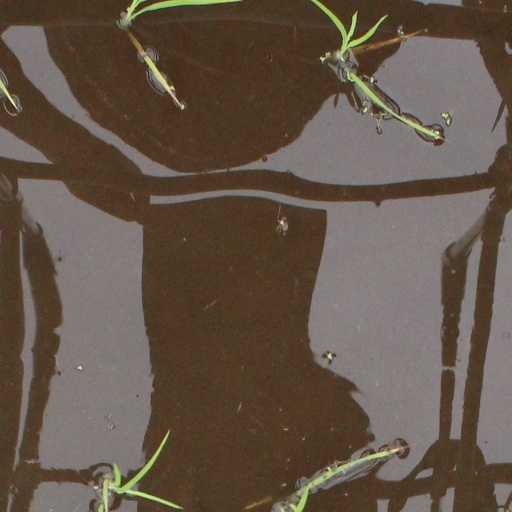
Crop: rice